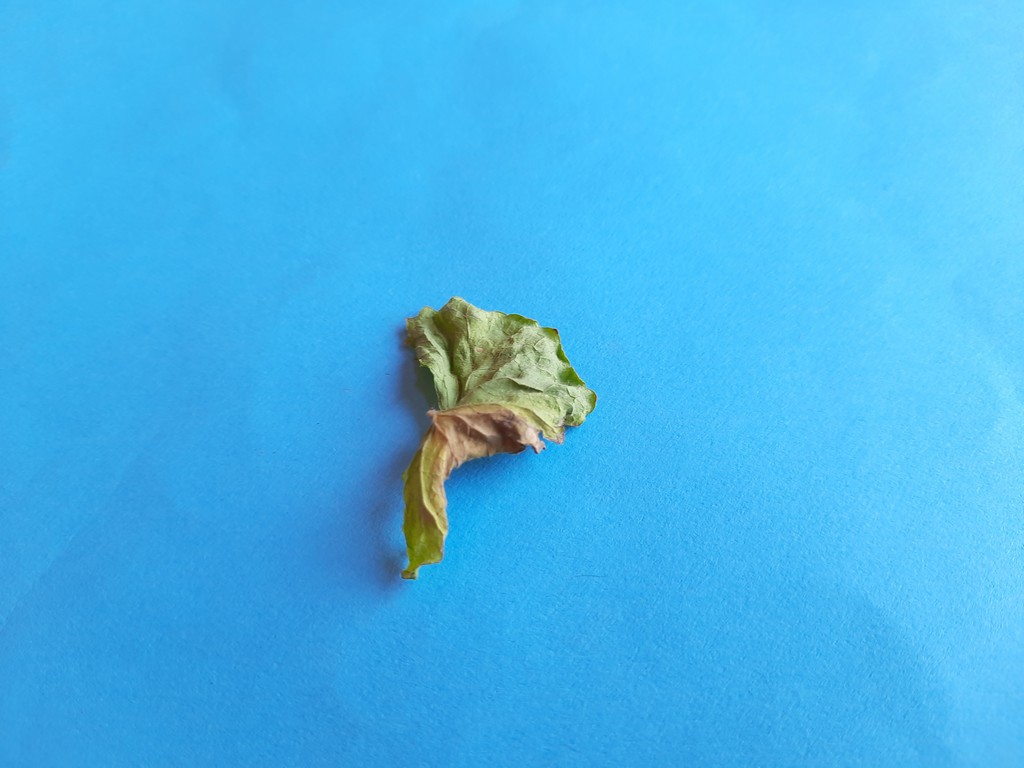
Label: Dried